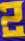
Number: 2